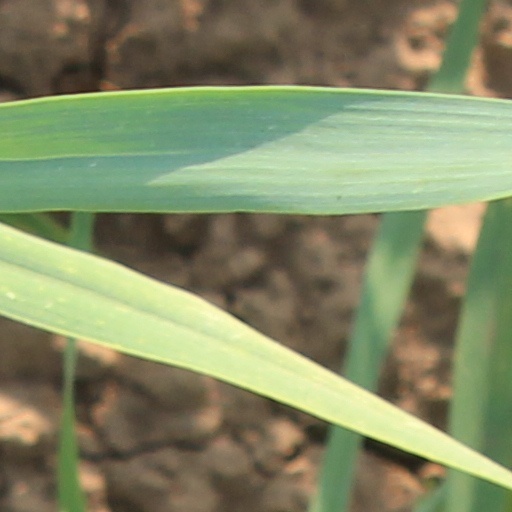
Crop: wheat